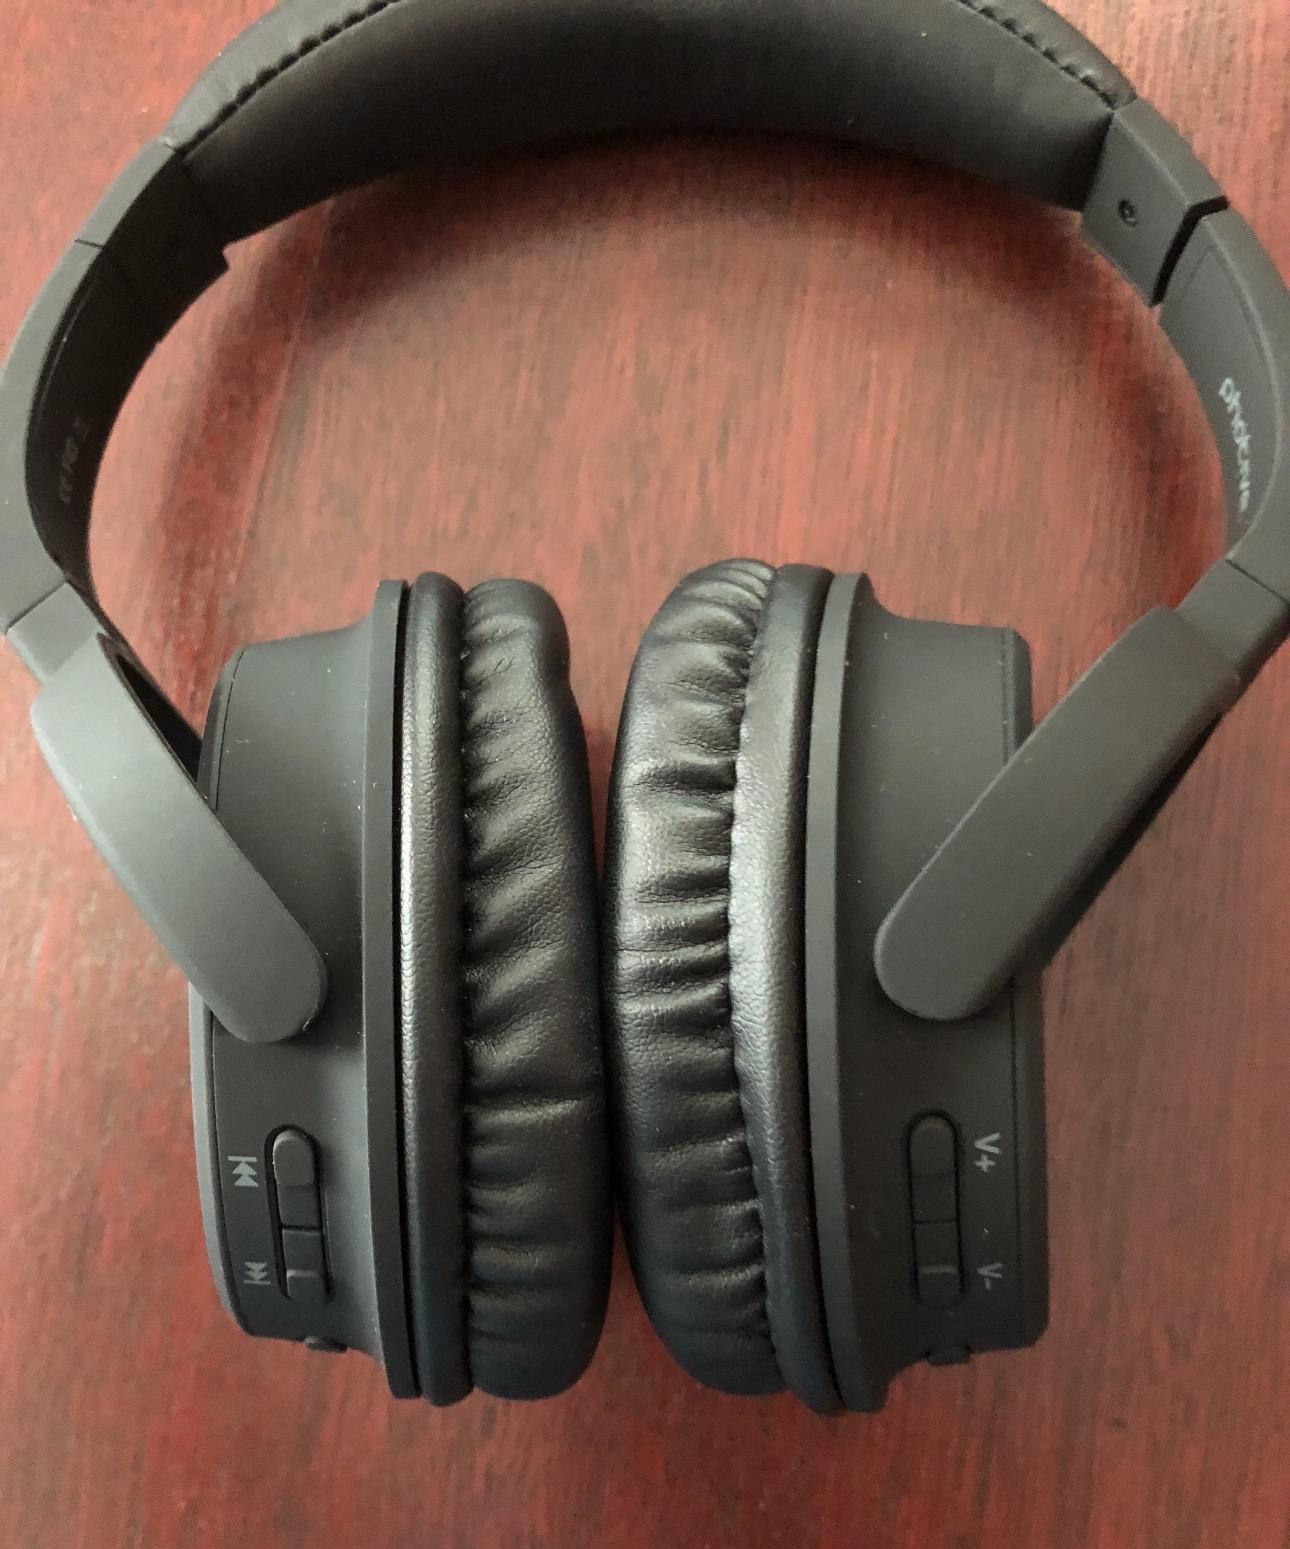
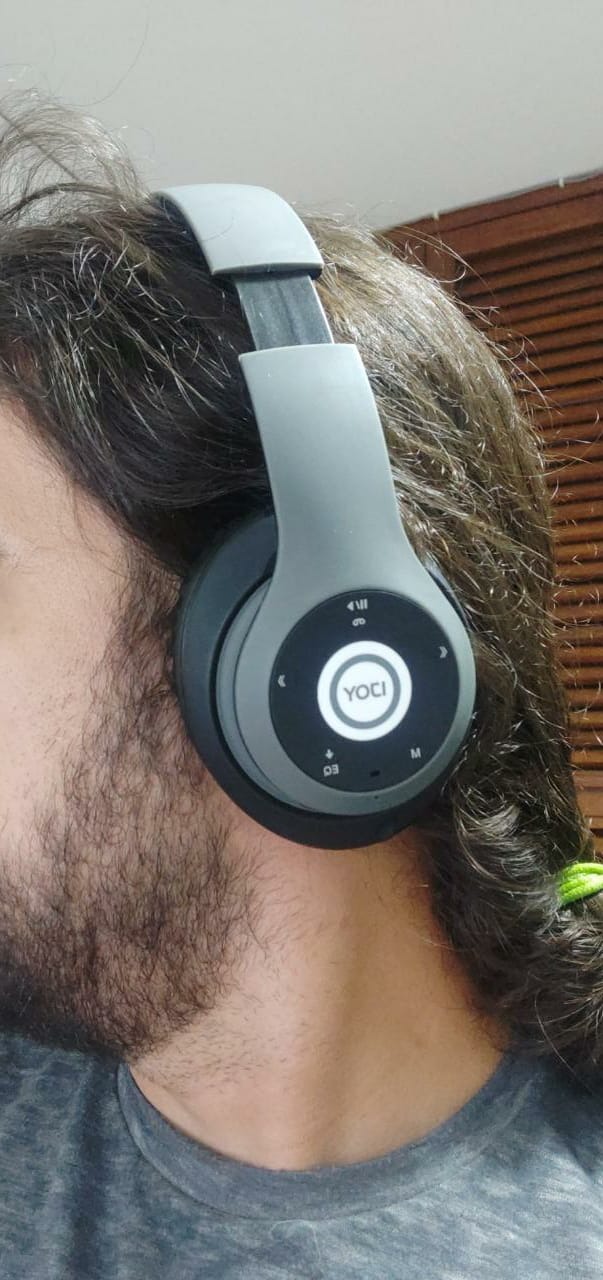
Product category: headphones
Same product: no